Yevgeny Grishin (speed skater)

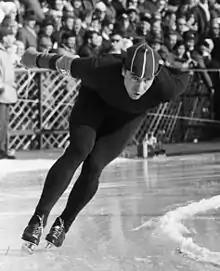
Yevgeny Grishin in 1964

Yevgeny Romanovich Grishin (23 March 1931 – 9 July 2005) was a Soviet and Russian speedskater. Grishin trained for the largest part of his speedskating career at CSKA Moscow. A four-time Olympian (1956, 1960, 1964, 1968), he became European Champion in 1956, and won Olympic gold in the 500 meter and 1500 meter events in both 1956 and 1960 Winter Olympics (sharing the 1500 meter victories with respectively Yuri Mikhaylov and Roald Aas), competing for the USSR team. Along with his compatriot Lidiya Skoblikova, he was the most successful athlete at the 1960 Winter Olympics.